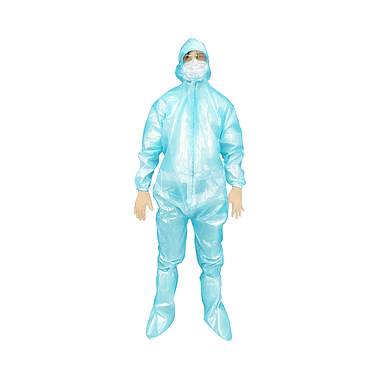
Objects detected:
Mask
Goggles
Gloves
Gloves
Coverall